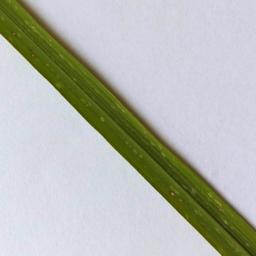
Label: Rice___Leaf_Blast